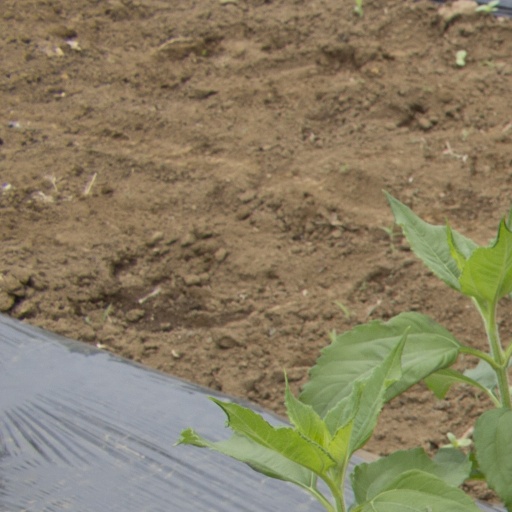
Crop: Jerusalem artichoke